John the Apostle

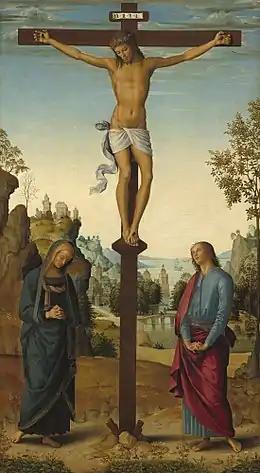
St. John at the Crucifixion of Jesus in a "Stabat Mater" by Pietro Perugino, c. 1482

The phrase "the disciple whom Jesus loved", or in ; "whom Jesus loved", is used six times in the Gospel of John, but in no other New Testament accounts of Jesus. claims that the Gospel of John is based on the written testimony of this disciple.